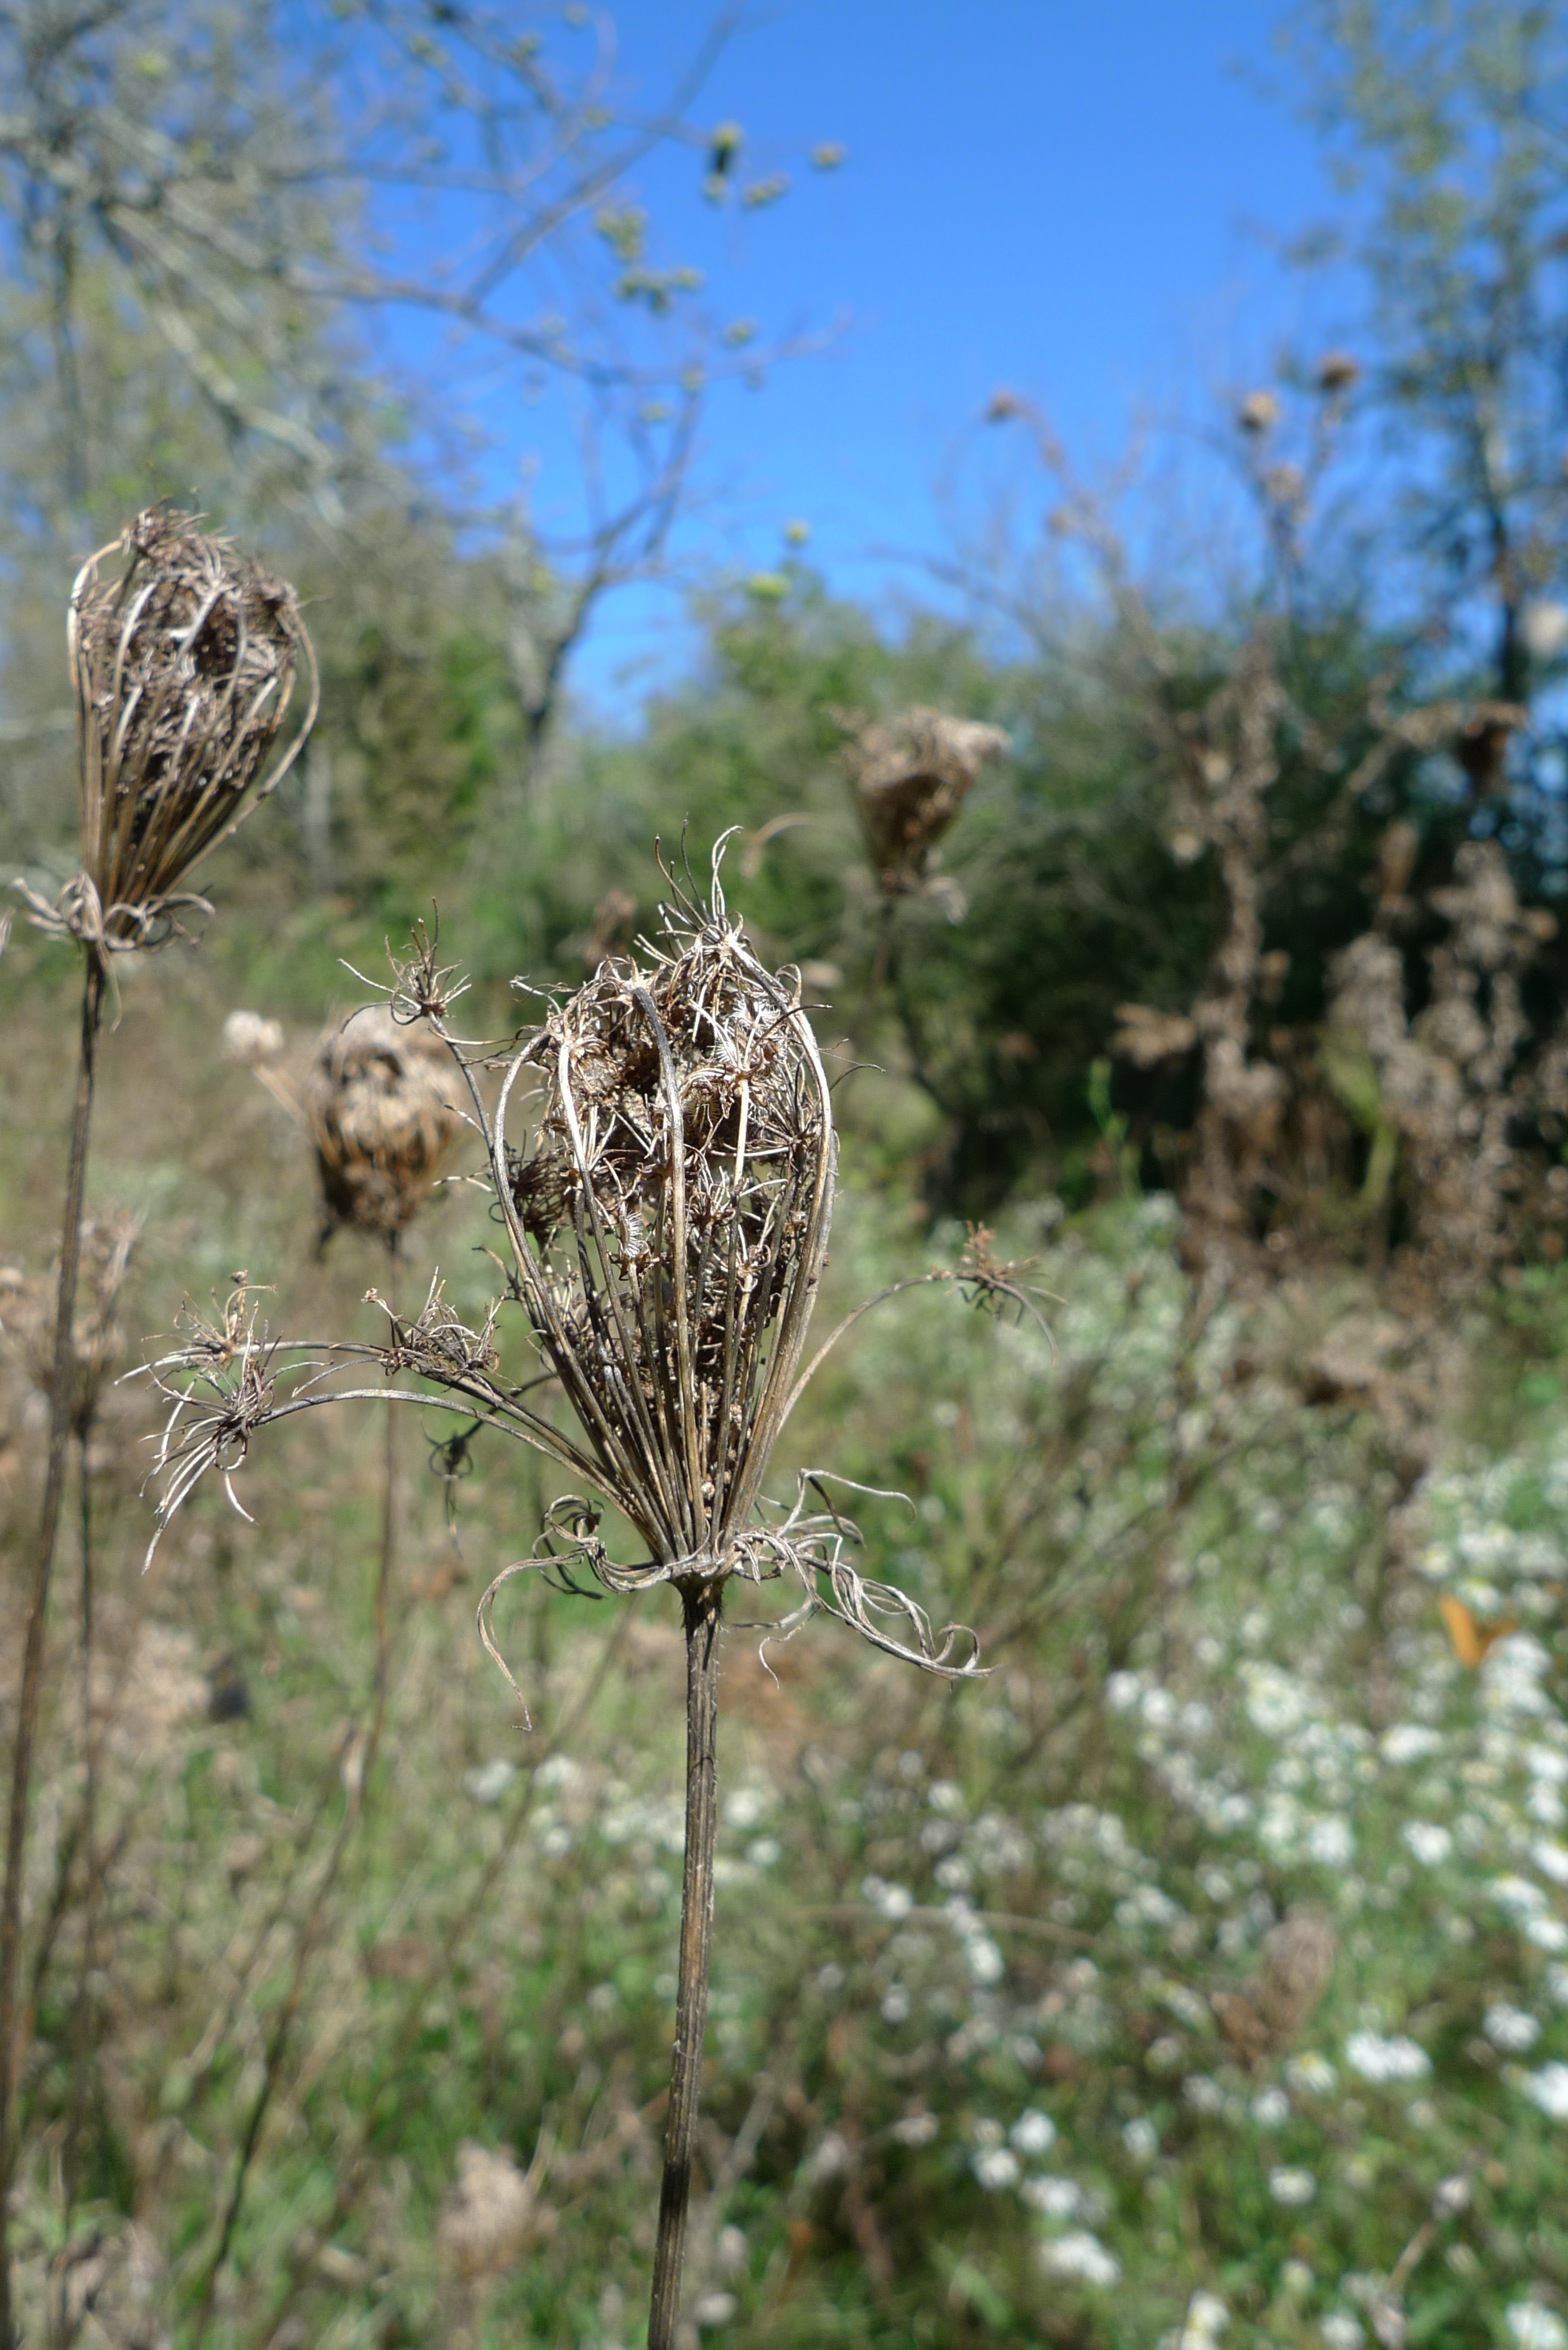
tree, nature, branch, bird, plant, countryside, leaf, fall, flower, dry, wildlife, herb, natural, autumn, botany, flora, fauna, outdoors, woodland, october, grass family, land plant